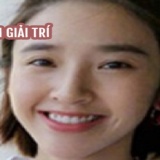
diễn viên Đường Nghệ Hân